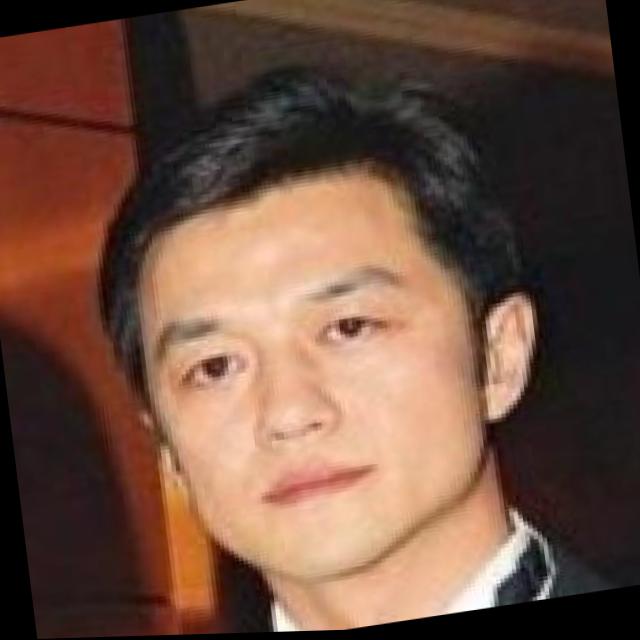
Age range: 45-64